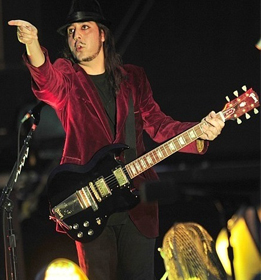
ดารอน มาลาเคียน

| name = ดารอน มาลาเคียน
| image = DM-photo.jpg
| caption = ดารอนขณะทำการแสดงกับวงซิสเตมออฟอะดาวน์ ในปี 2011
| background = solo_singer
| origin = ลอสแอนเจลิส
| occupation = นักดนตรี, นักร้อง-นักแต่งเพลง, โปรดิวเซอร์เพลง
| instrument = เสียงร้อง, กีตาร์, กีตาร์เบส, กลอง, วิโอลา, คีย์บอร์ด, แมนโดลิน, อูกูเลเล
| years_active = ค.ศ. 1990–ปัจจุบัน
| label = อินเตอร์สโคปเรเคิดส์|อินเตอร์สโคป, อีตยูอาร์มิวสิก, อเมริกันเรเคิดดิงส์|อเมริกัน, โคลัมเบียเรเคิดส์|โคลัมเบีย
| associated_acts = ซิสเตมออฟอะดาวน์, สกาส์ออนบรอดเวย์, เมทัลลิกา, ไซเพรสส์ฮิลล์, ลิงคินพาร์ก
| website = www.systemofadown.com www.scarsonbroadway.com
ดารอน วาร์แทน มาลาเคียน (, อักษรอาร์มีเนีย|อาร์มีเนีย: Տարոն Մալաքյան) เกิดเมื่อวันที่ 18 กรกฎาคม ค.ศ. 1975 เป็นนักร้อง-นักแต่งเพลง, นักดนตรี และโปรดิวเซอร์เพลงชาวอาร์มีเนียอเมริกัน เขาเป็นที่รู้จักกันดีในฐานะมือกีตาร์, นักแต่งเพลง, และนักร้องคนที่สองของวงดนตรีร็อก ซิสเตมออฟอะดาวน์ และเป็นนักร้องนำ, กีตาร์นำ, และนักแต่งเพลงของวง สกาส์ออนบรอดเวย์ เขาถูกจัดอันดับในรายชื่อ 100 มือกีตาร์เฮฟวีเมทัลที่ดีที่สุดตลอดกาลของกีตาร์เวิลด์ ในอันดับที่ 30
== ผลงาน ==
=== ผลงานเดี่ยว ===
;ผลงานที่ได้รับเชิญ
| class="wikitable"
|-
! rowspan="2" style="text-align:center; width:10px;"|ปี
! rowspan="2" style="text-align:center; width:180px;"|ซิงเกิล
! style="text-align:center; width:20px;"|อันดับสูงสุด
! rowspan="2" style="text-align:center; width:180px;"|อัลบั้ม
|-
! scope="col" style="width:3em;font-size:90%;" | SNEP|FR
|-
| style="text-align:center;"|2010
| Trouble Seeker(Cypress Hill ร่วมกับ Daron Malakian)
| style="text-align:center;"|-
| style="text-align:center;" |"Rise Up (Cypress Hill album)|Rise Up"
|-
| style="text-align:center;"|2014
| Rebellion (song)|Rebellion(Linkin Park featuring Daron Malakian)
| style="text-align:center;"|83
| style="text-align:center;" |"เดอะฮันติงปาร์ตี|The Hunting Party"
|
=== ซิสเตมออฟอะดาวน์ ===
=== สกาส์ออนบรอดเวย์ ===
*"Scars on Broadway" (2008)
=== ผลงานอื่นที่ปรากฏ ===
== ผลงานการผลิต ==
== อ้างอิง ==
== แหล่งข้อมูลอื่น ==
* System of a Down official site
* Scars on Broadway official website
หมวดหมู่:บุคคลที่เกิดในปี พ.ศ. 2518
หมวดหมู่:ชาวอเมริกันเชื้อสายอิหร่าน
หมวดหมู่:ผู้ที่ได้รับรางวัลแกรมมี
หมวดหมู่:บุคคลที่ยังมีชีวิตอยู่